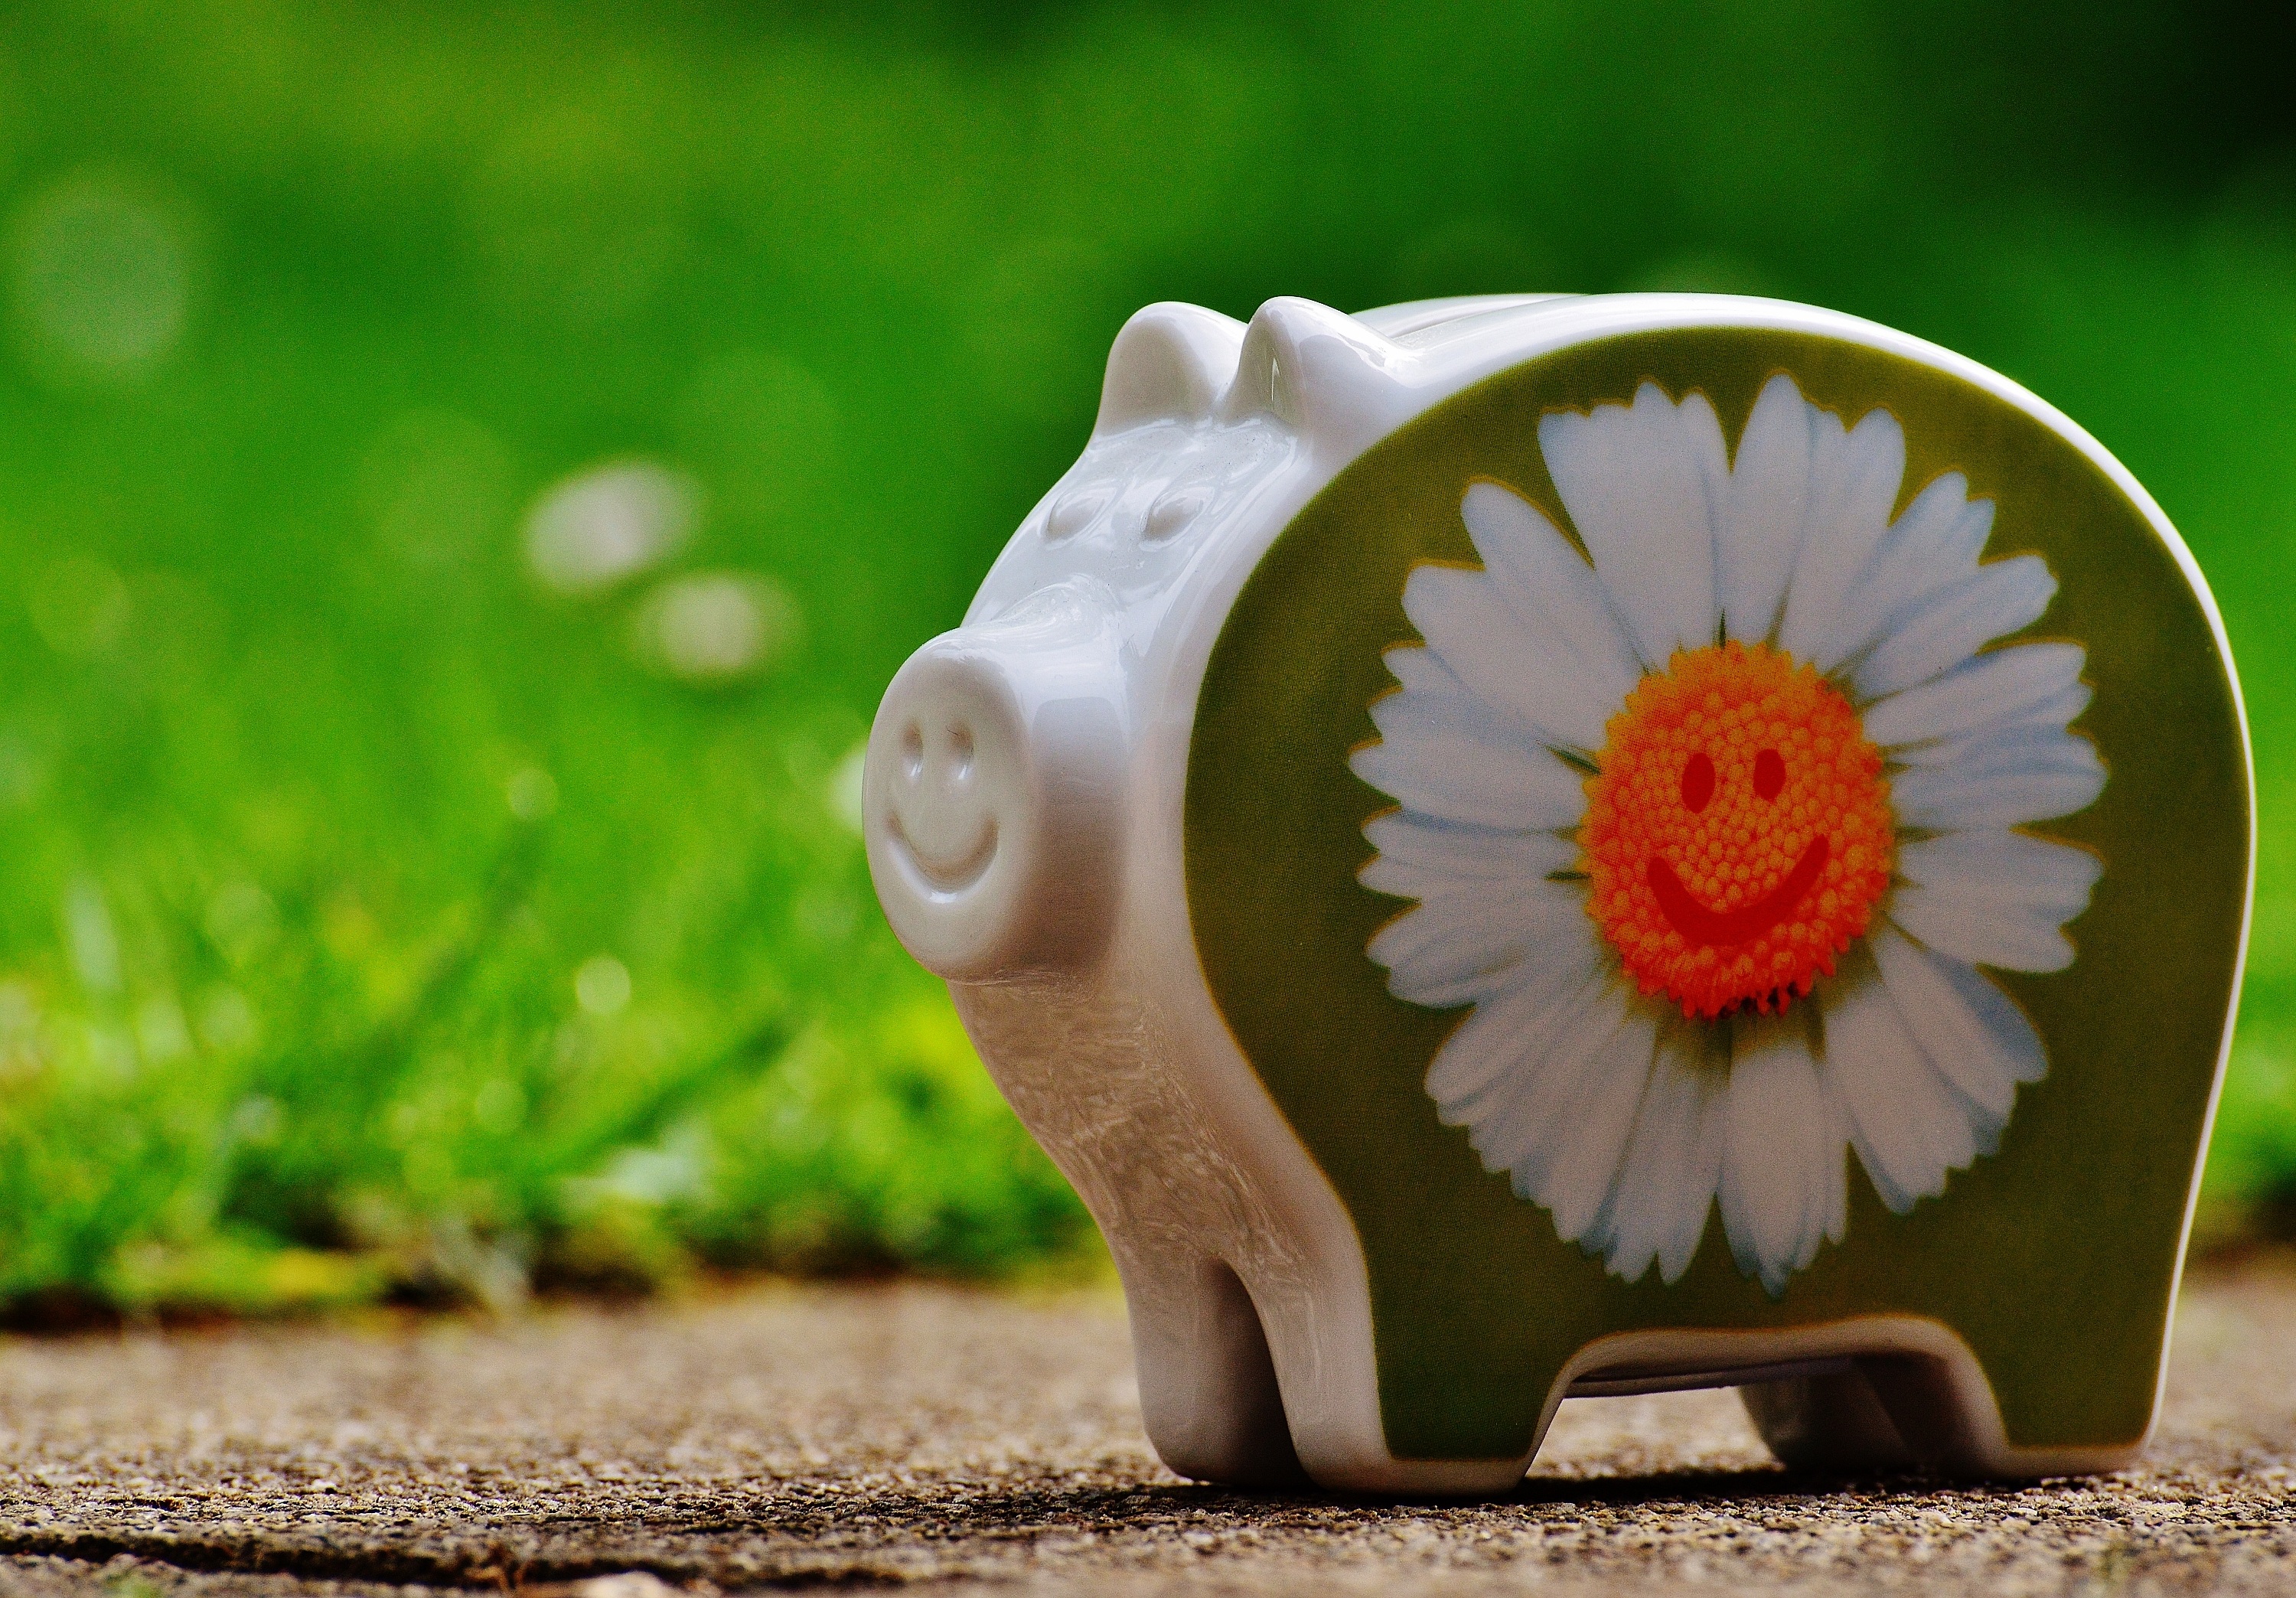
hand, grass, plant, lawn, leaf, flower, green, ceramic, flora, laugh, funny, piggy bank, smiley, good mood, macro photography, emoticon